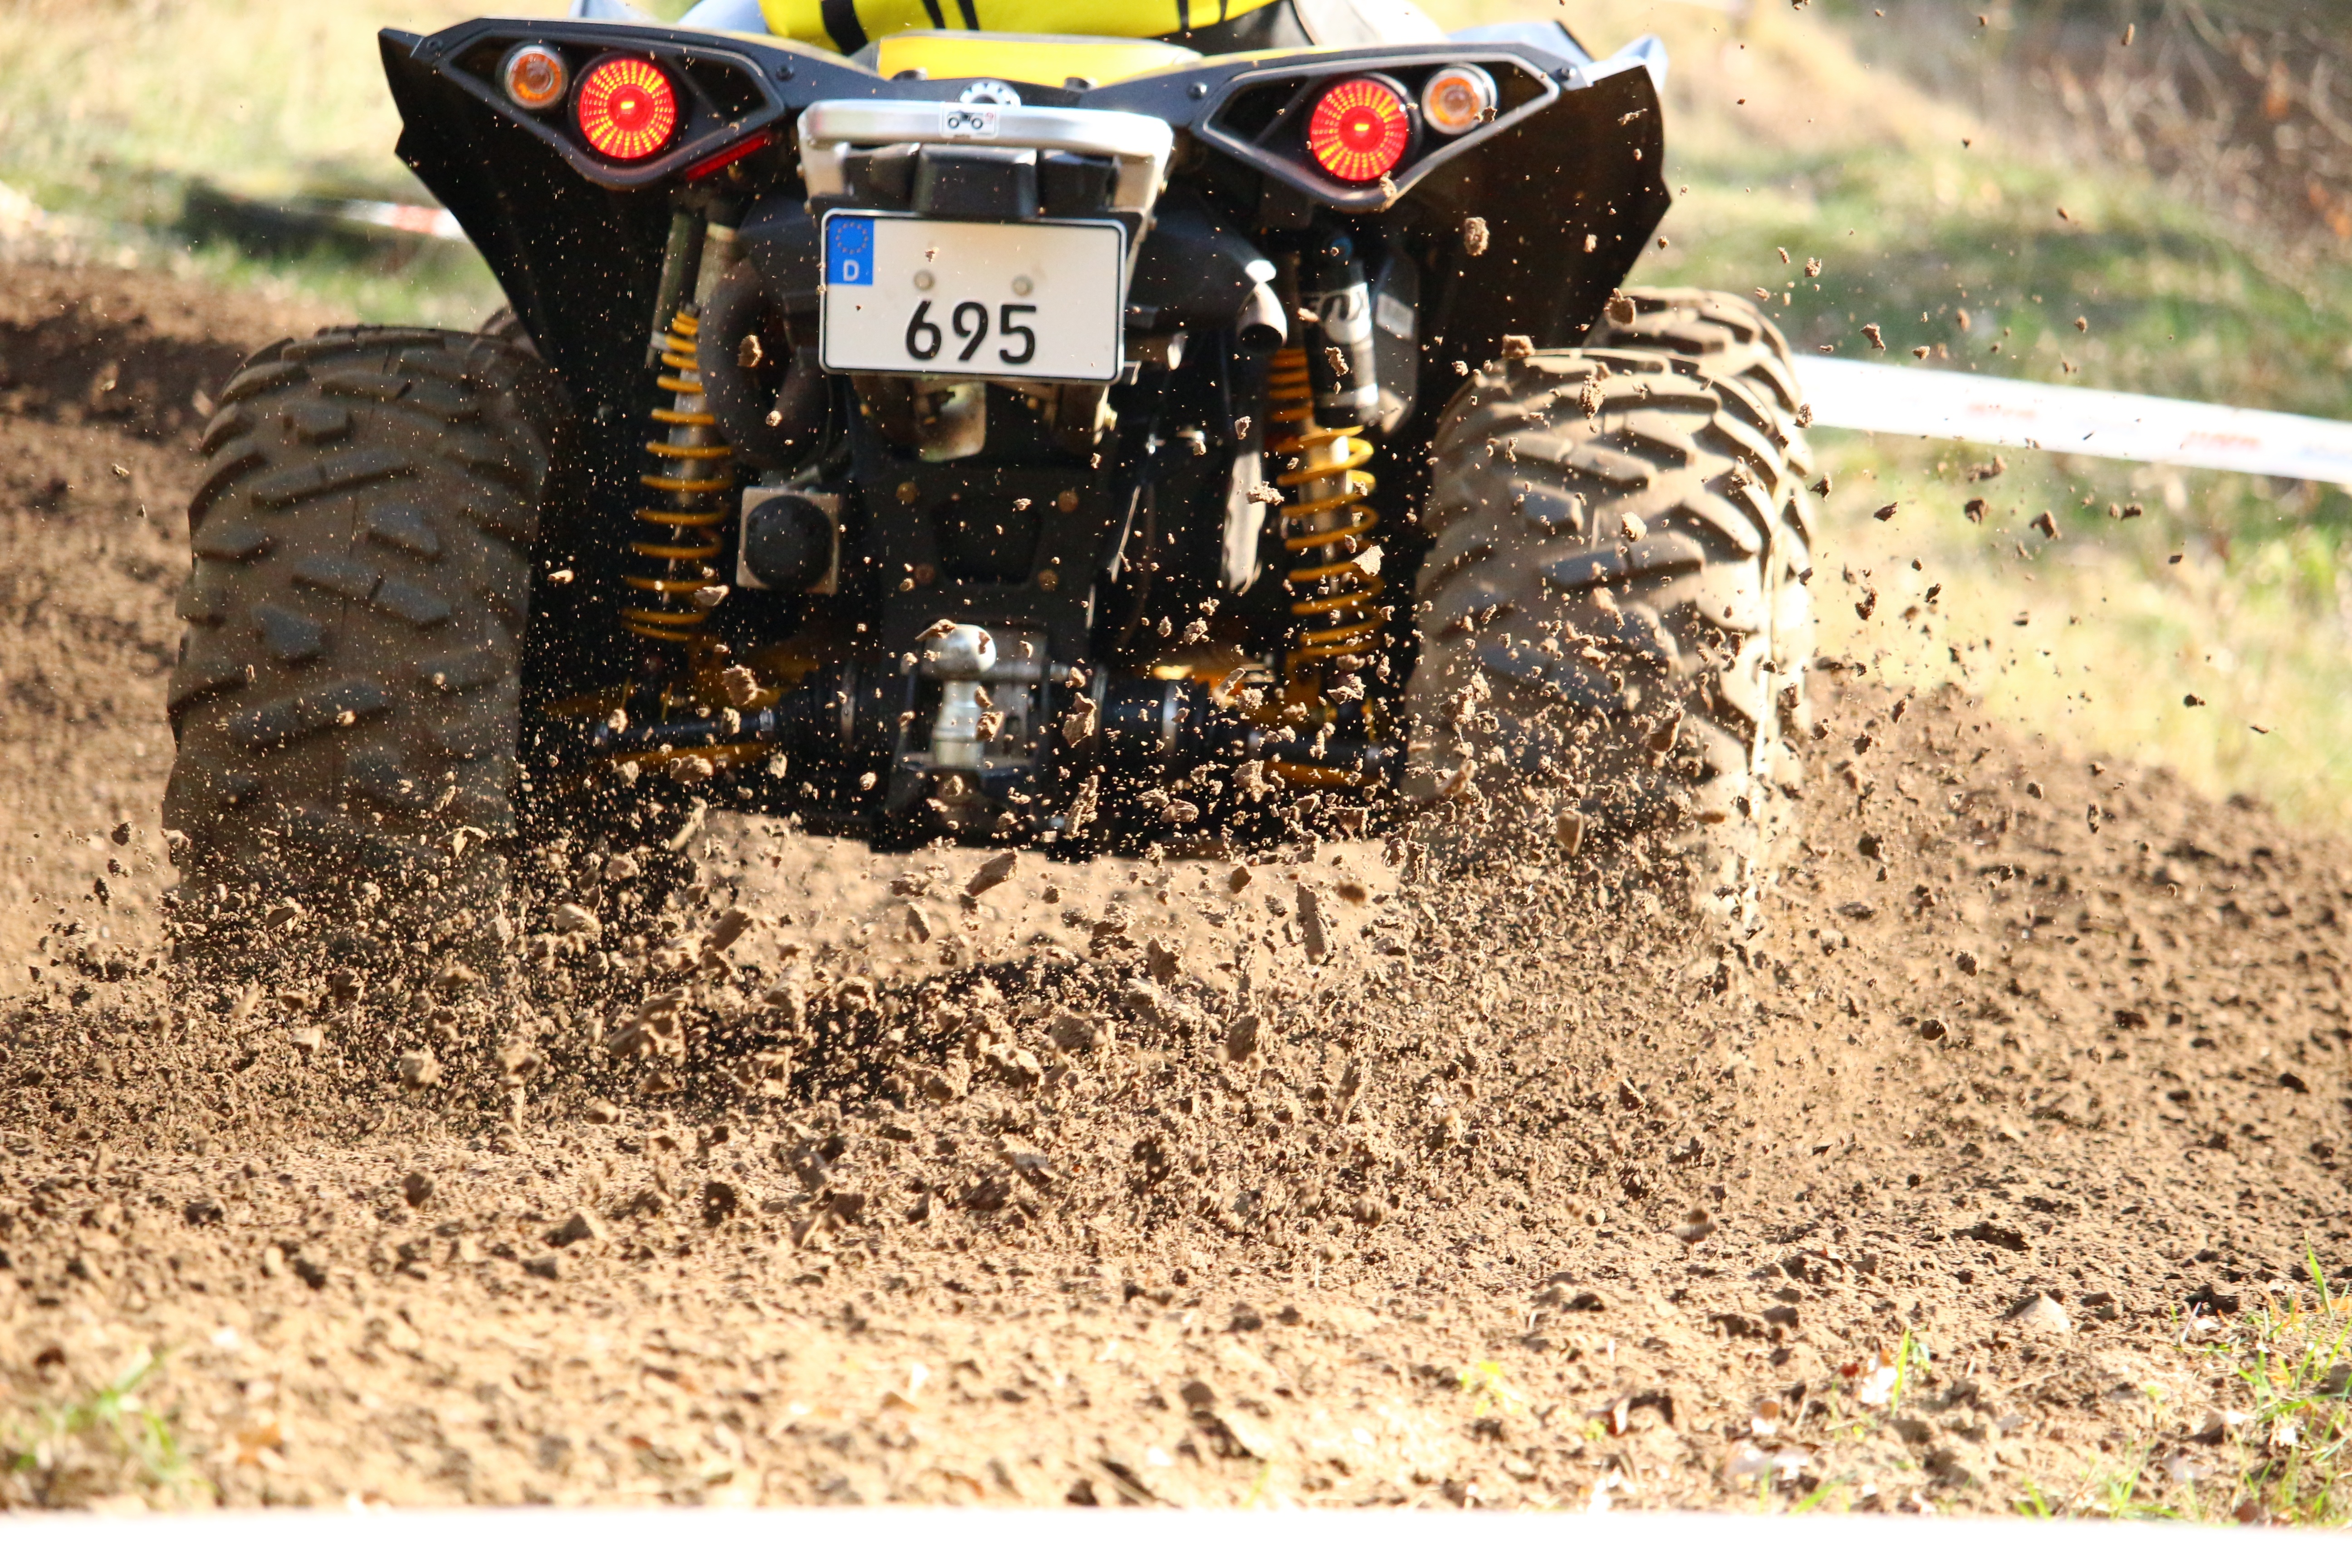
sand, wheel, vehicle, motorcycle, mud, motocross, soil, cross, bumper, race, sports, racing, quad, motorsport, atv, all terrain vehicle, off road vehicle, off roading, off road racing